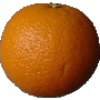
Label: orange